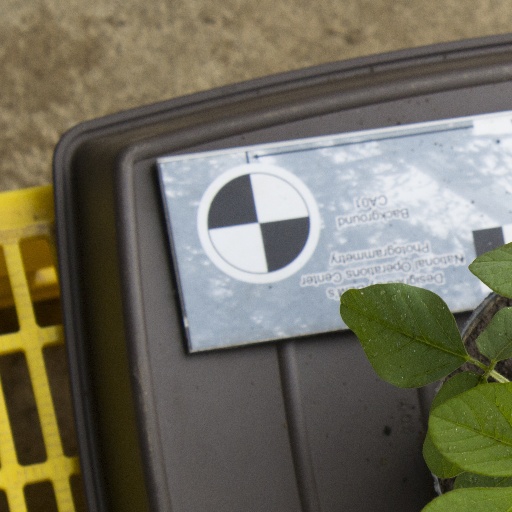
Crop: soybean